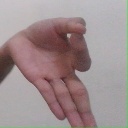
अक्षर: ज्ञ